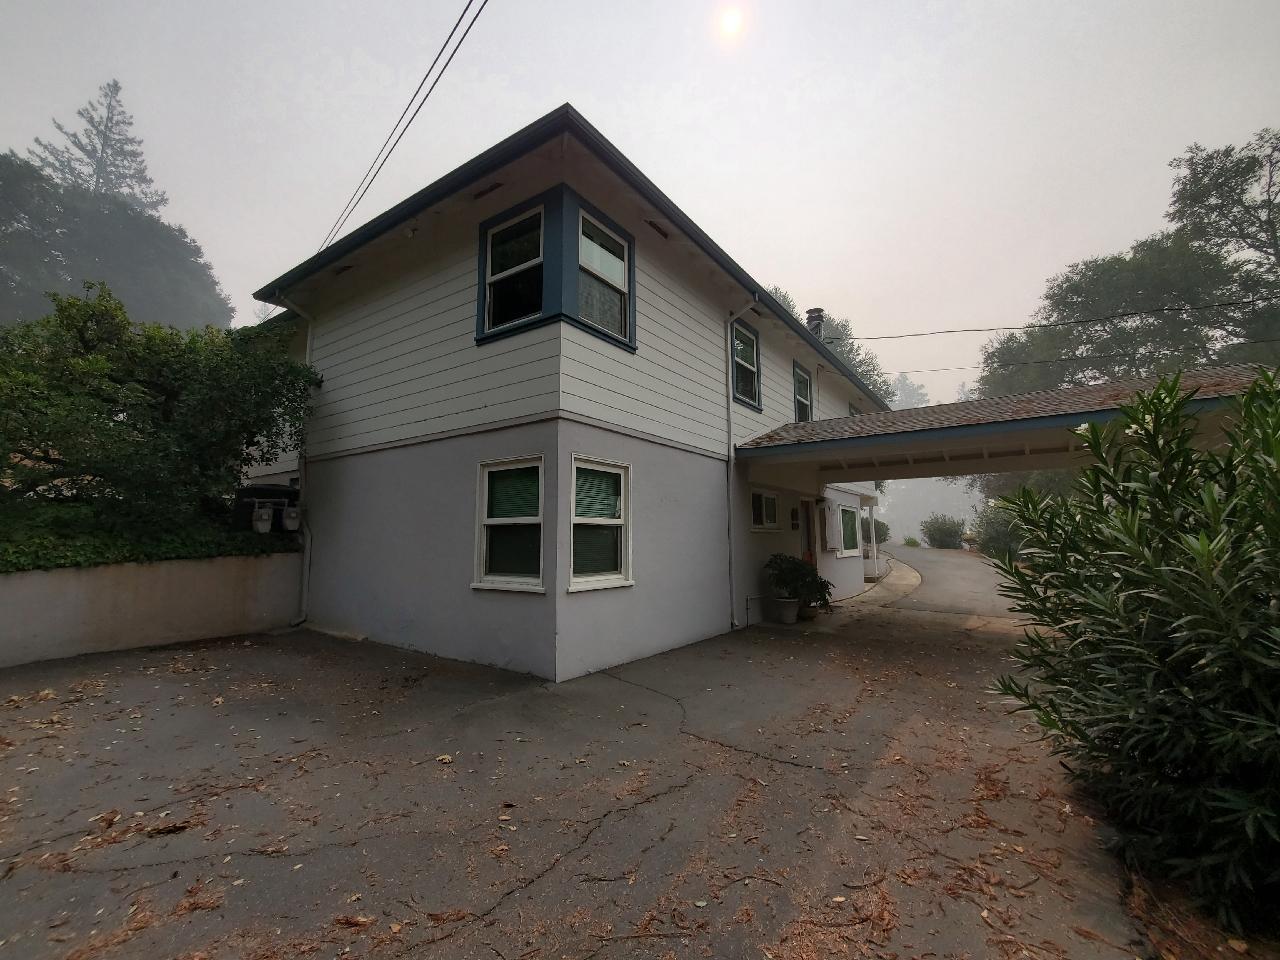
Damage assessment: no_damage